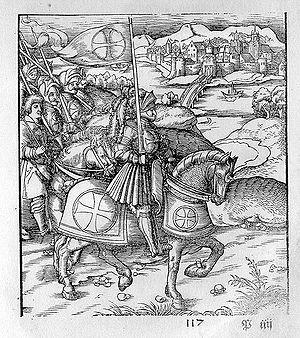
L’Arioste entre au service du frère du cardinal d’Este, Alphonse Iᵉʳ, duc de Ferrare.